Jimmy Speirs

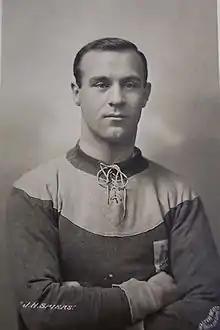
Speirs in his Bradford City kit in 1911

James Hamilton Speirs MM (22 March 1886 – 20 August 1917) was a Scottish footballer who represented his country on one occasion, scored the winning goal in the 1911 FA Cup Final, and received the Military Medal during the First World War.